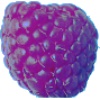
Label: Raspberry 1